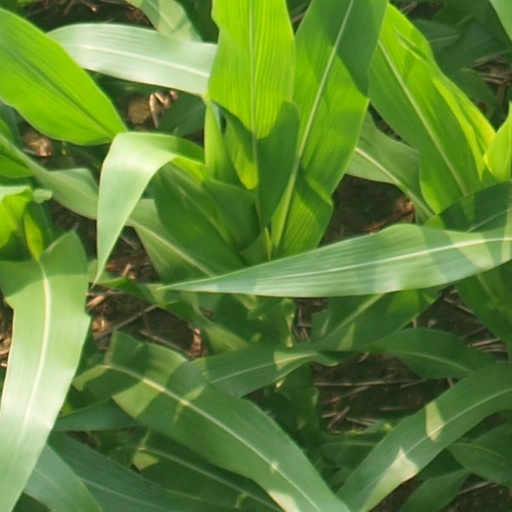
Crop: maize; corn